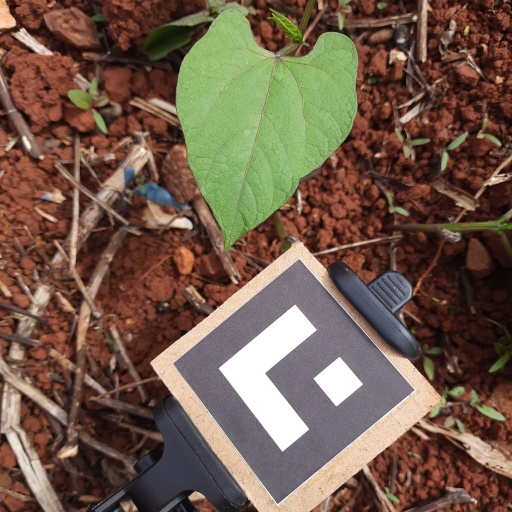
Observations: flat surface, no eating holes, under sunlight